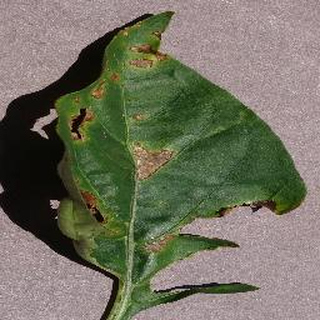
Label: bell_pepper_bacterial_spot